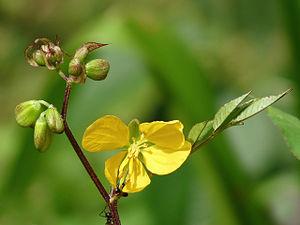
La convulsion est la contraction violente et involontaire d'un ou plusieurs muscles, d'un ou plusieurs membres, voire de tout le corps.